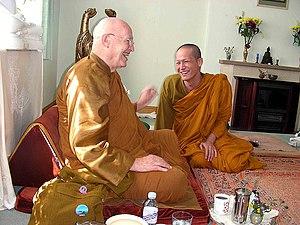
Ajahn Sumedho ou Luang Por Sumedho, de son vrai nom Robert Kan Jackman, né le 27 juillet 1934 à Seattle aux États-Unis, est un moine bouddiste, philosophe et écrivain américano-thailandais. Il est l'un des principaux maîtres occidentaux de la tradition des Moines de la forêt, disciple d'Ajahn Chah, et a été abbé du monastère Amaravati au Royaume-Uni de 1984 à 2010.